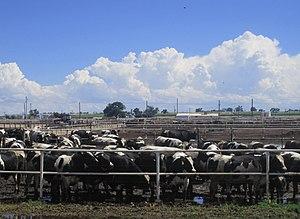
Le rôle de l'alimentation dans la prévention des cancers est de plus en plus mis en évidence par la recherche sur le cancer.